JoAnna Garcia Swisher

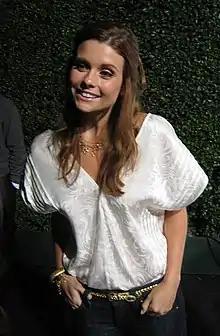
García in 2008

JoAnna García Swisher (born August 10, 1979) is an American actress and businesswoman. She is known for her roles as Sam in "Are You Afraid of the Dark?" (1994–96), Vicki Appleby in "Freaks and Geeks" (1999–2000), and Cheyenne Hart-Montgomery on The WB/CW sitcom "Reba" (2001–07). She has also gained popularity with her acting roles in "Privileged" (2008–09), "Better with You" (2010–11), "Animal Practice" (2012), "Once Upon a Time" (2013–18), "The Astronaut Wives Club" (2015), "Fist Fight" (2017) and "Sweet Magnolias" (2020–present). García also stars as Lindsey Johnson in Hallmark Channel's "As Luck Would Have It" (2021). She has hosted two seasons of "" on Netflix starting in 2023.